Velakkaran

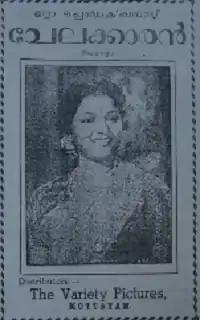

Velakkaran is a 1953 Indian Malayalam-language film, directed by E. R. Cooper and produced by K. G. Sreedharan Nair. The film stars Thikkurissy Sukumaran Nair and P. K. Saraswathi. The film had musical score by V. Dakshinamoorthy.